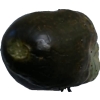
Label: cucumber